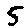
Label: 5